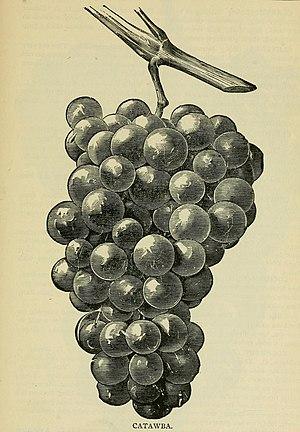
Le catawba est un cépage nord-américain, planté aux États-Unis, au Canada, au Brésil, en Afrique du Sud et en Australie. Classé dans la catégorie des hybrides producteurs directs, il reste peu connu en France. Il est génétiquement apparenté au concord.